Rosé

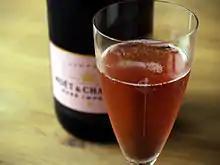
A sparkling rosé Champagne

Rosés can be produced in a variety of ways with the most common method being early pressing of red grape varieties after a very short period, usually 12–24 hours, of skin-contact (maceration). During maceration, phenolics such as the anthocyanins and tannins that contribute to color as well as many flavor components are leached from the skins, seeds and any stems left in contact with the must. In addition to adding color and flavor, these phenolics also serve as antioxidants, protecting the wine from degradation of oxygen exposure. While red wines will often have maceration last several days to even several weeks, the very limited maceration of rosés means that these wines will have less stable color, potential flavor components and oxygen protection. This contributes to wines with shorter shelf-life that are meant to be consumed soon after release.